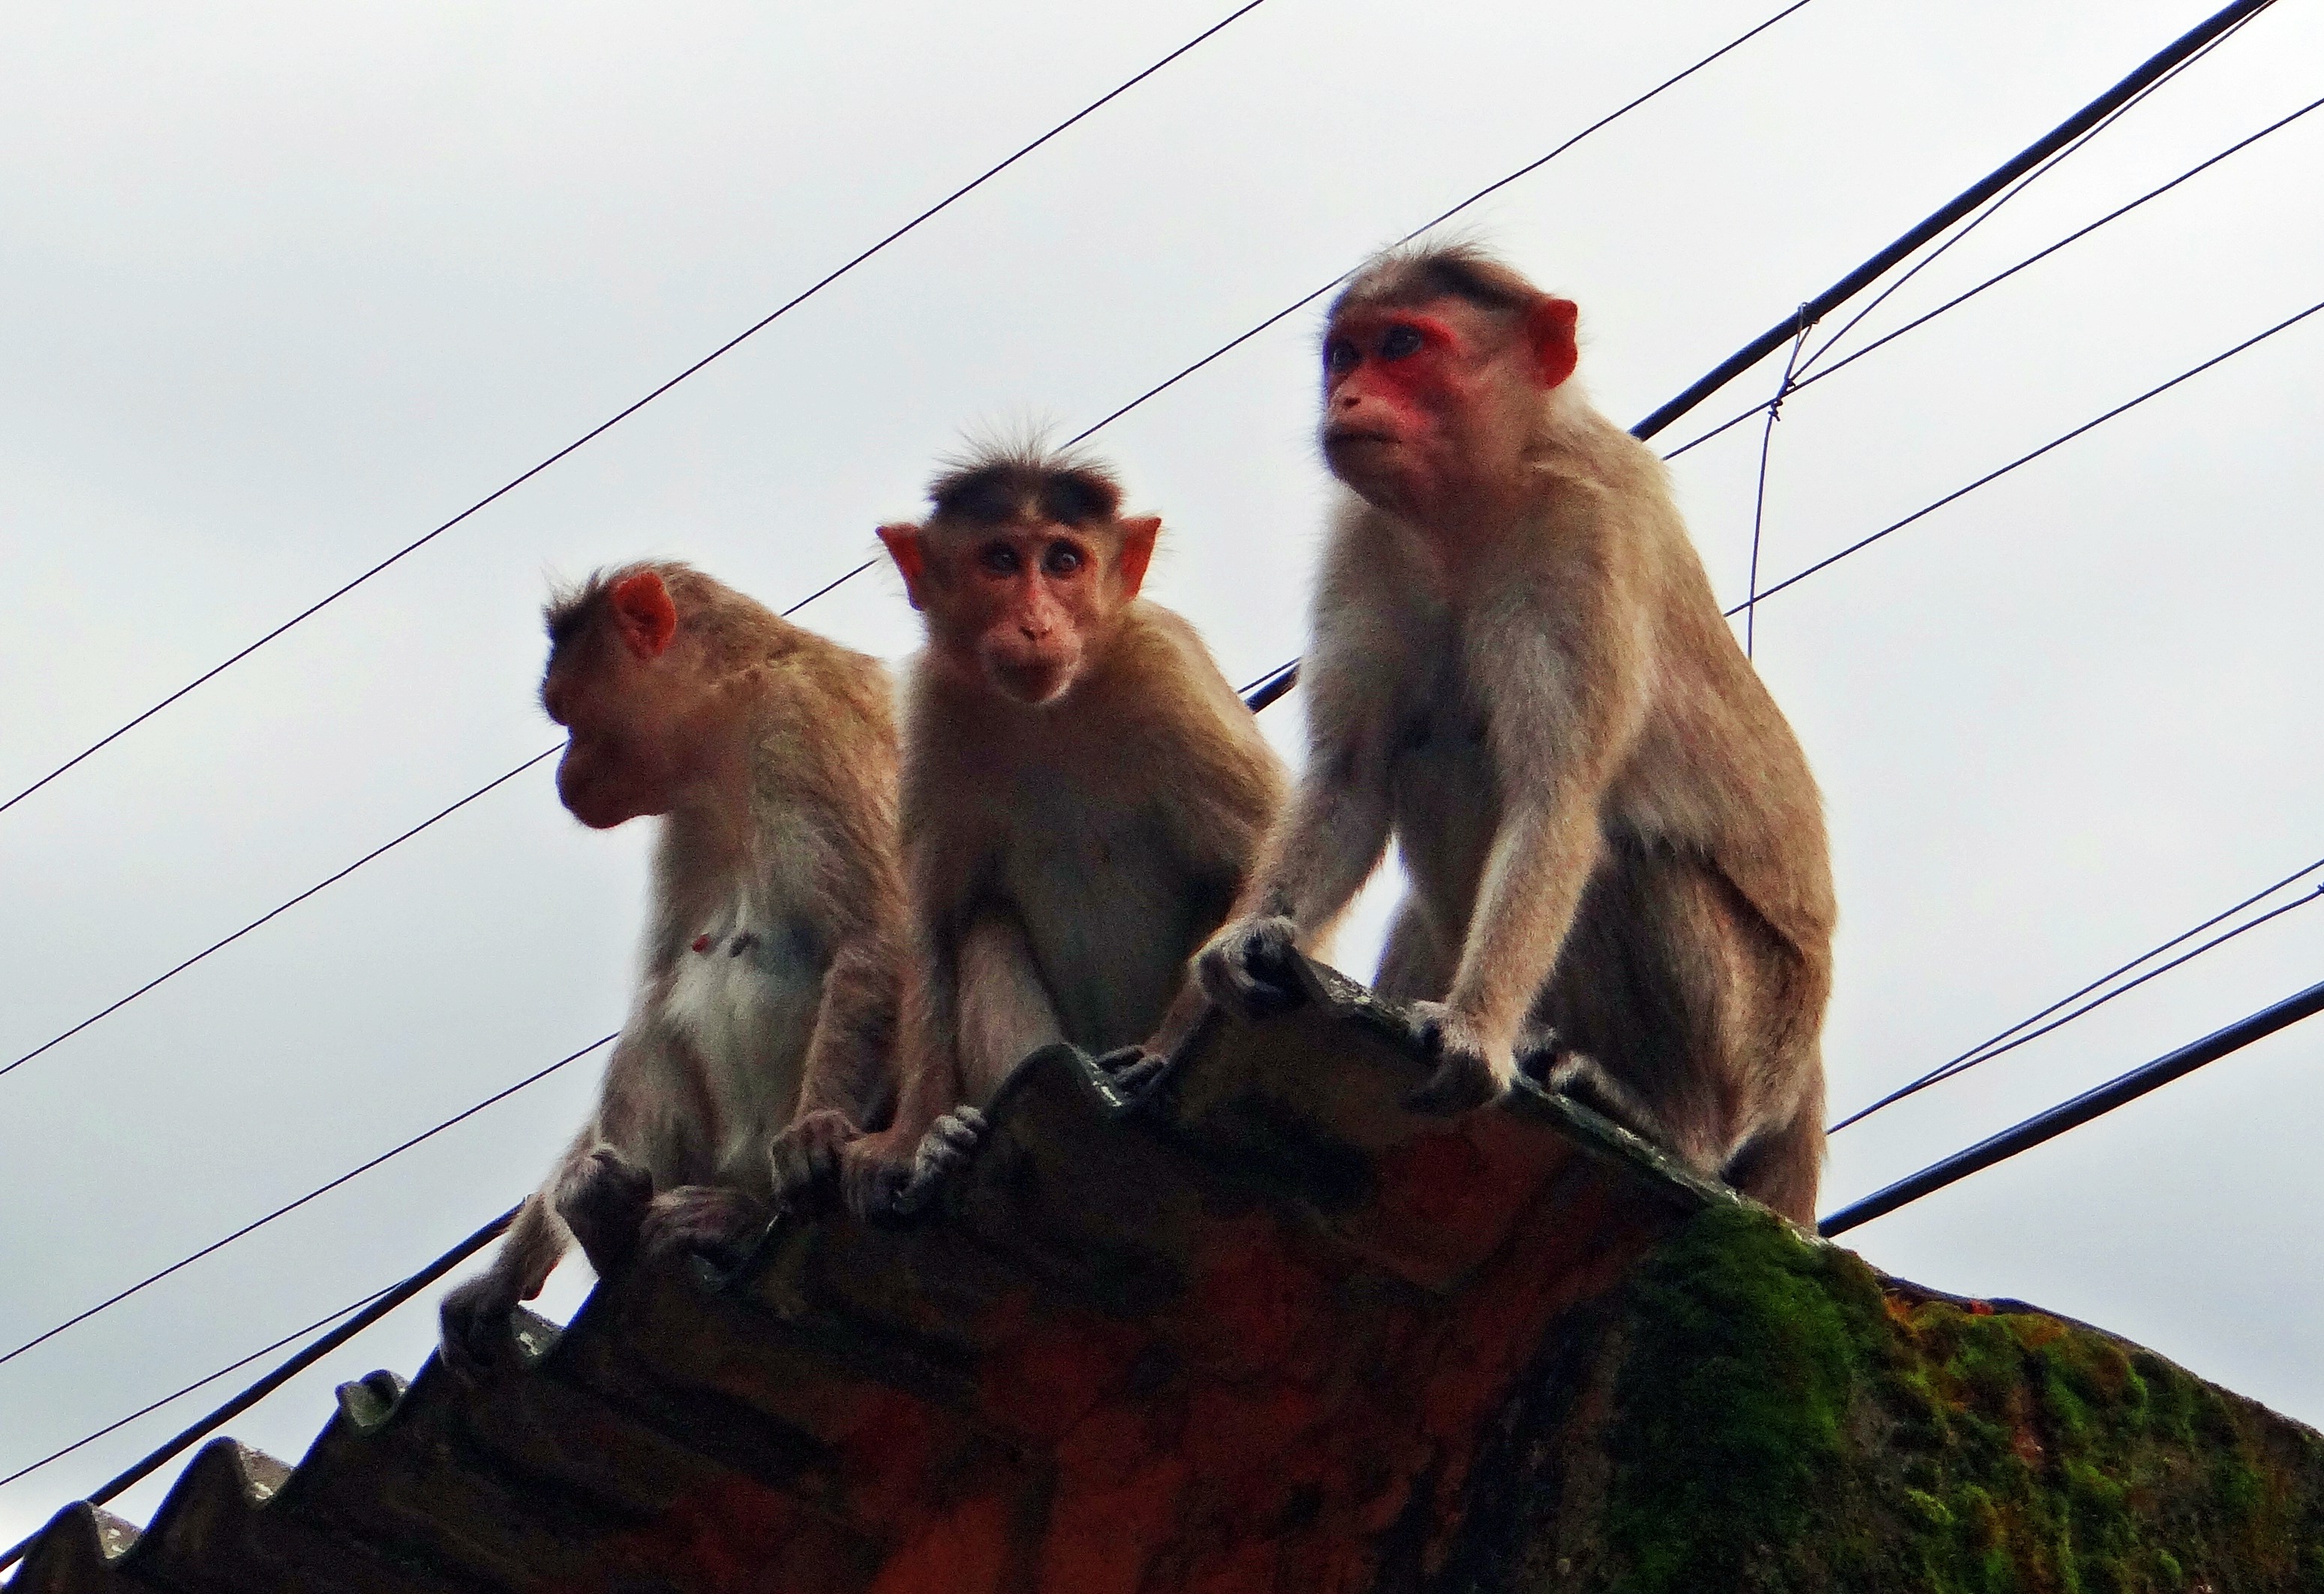
nature, animal, wildlife, wild, environment, mammal, primate, outdoors, zoology, india, monkeys, species, macaque, old world monkey, western ghats, bonnet macaques